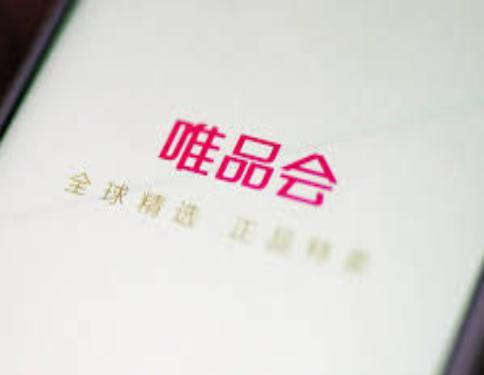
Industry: Necessities